Ivan Gorokhov

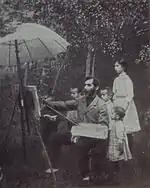
Gorokhov and his children in 1909

He was born to the family of a former serf. At an early age, he began to draw scenes from nature but was needed on the farm and was not allowed to pursue his interests. Word of his talent spread, however, and attracted the attention of a local landowner, Vladimir von Meck, son of the businessman, Karl von Meck. He showed some of Ivan's drawings to one of his guests, Nikolai Rubinstein, who joined with Von Meck to provide financial support so Ivan could attend the Moscow School of Painting, Sculpture and Architecture.